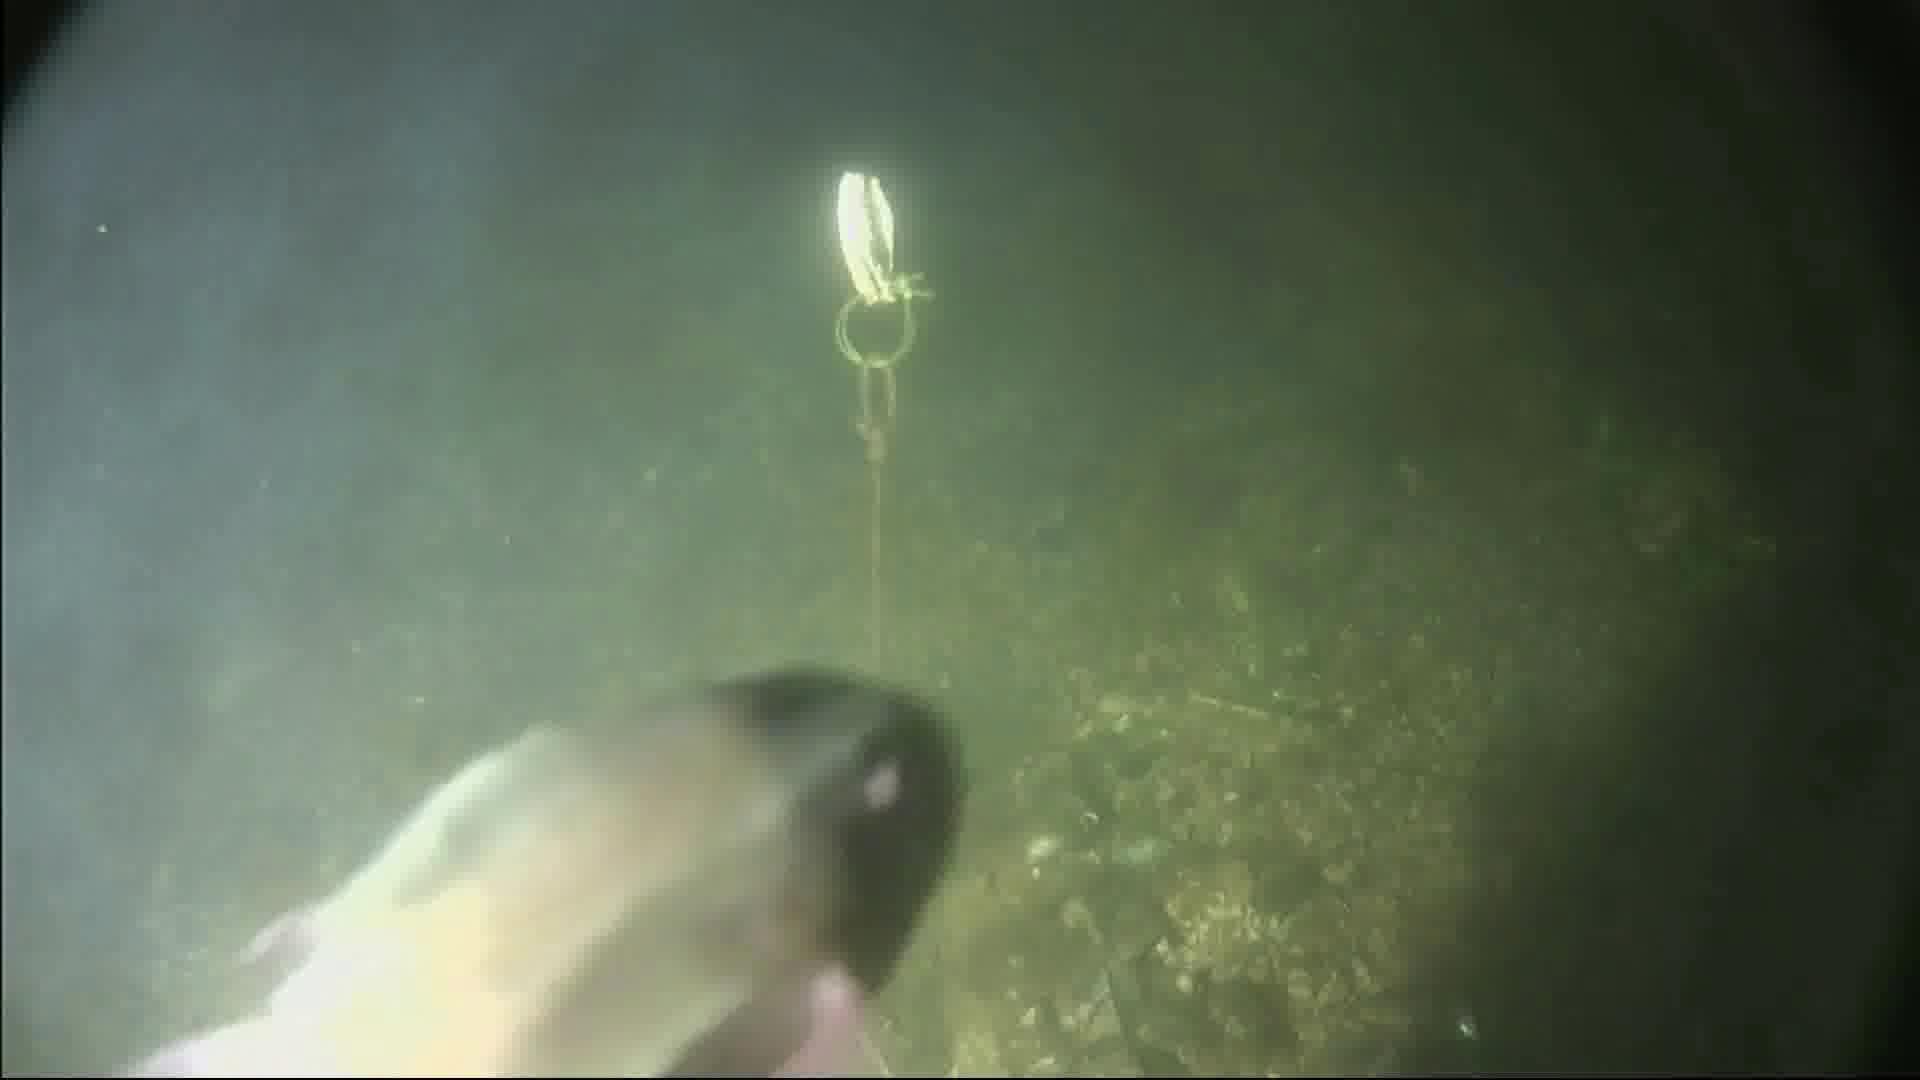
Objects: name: fish
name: crab